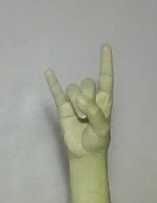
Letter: la